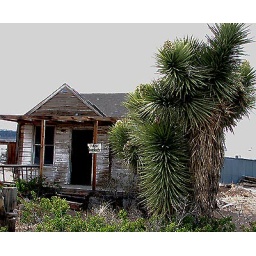
20070421_IMG_3084_JoshuaTree. The sign on the house says NO VACANCY - taken on a drive by from our car.